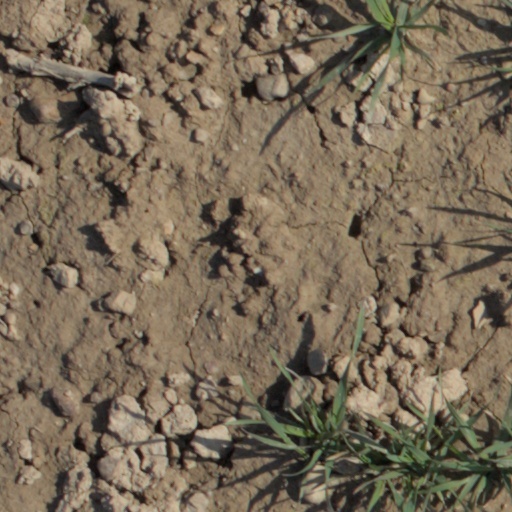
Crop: wheat